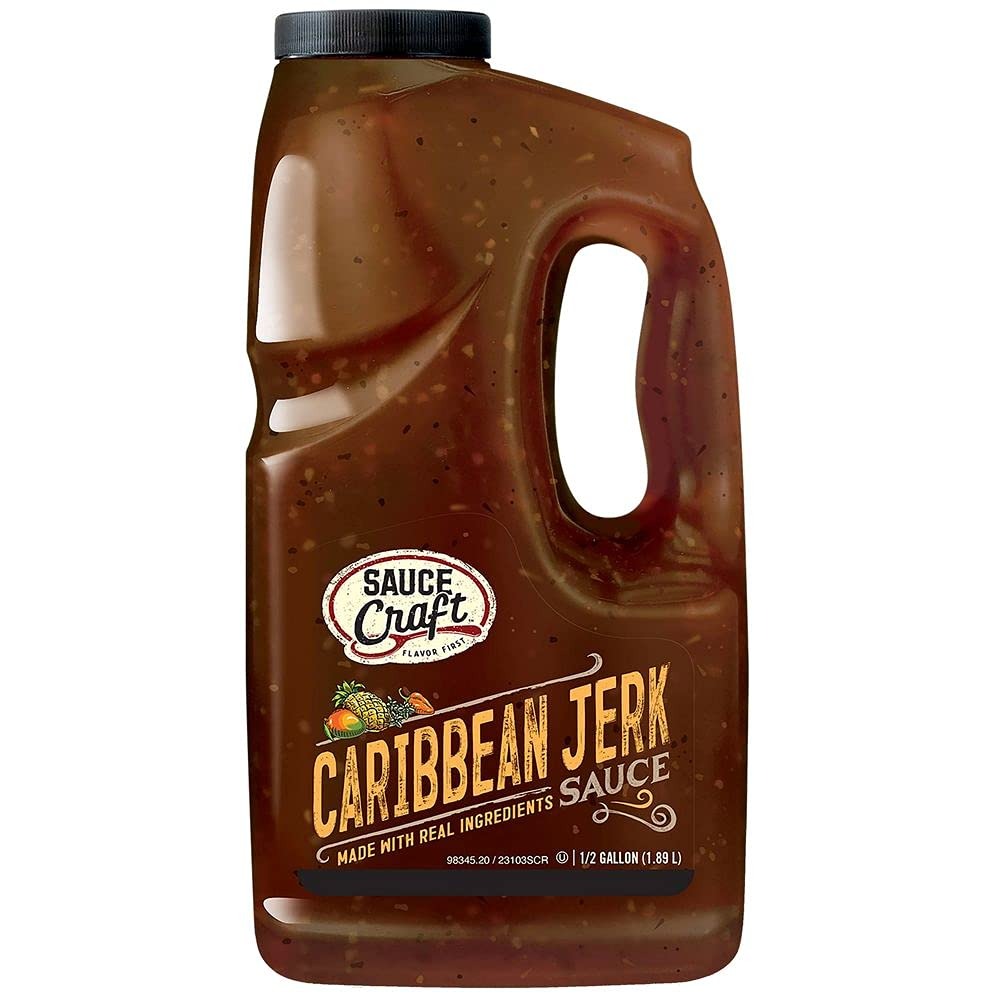
Item Name: Sauce Craft Caribbean Jerk Sauce Jug, 0.5 Gallon - 4 per case.
Bullet Point: Kosher, Country of Origin: United States
Product Description: Features: Sauce Craft Caribbean Jerk Sauce hits all the right notes of sweet and spice flavored with Habanero peppers, thyme, onion, black pepper, ginger, citrus juices, and molasses. Bring variety and new news to your menu through the authentic flavor of Caribbean Jerk. | Sauce Craft is a diverse line of cleaner-label, flavor-fusing sauces made with real ingredients. Globally inspired sauces feature on-trend flavor innovation with no artificial flavors or preservatives, high-fructose corn syrup or caramel color.
Value: 256.0
Unit: Fl Oz

Price: 47.15